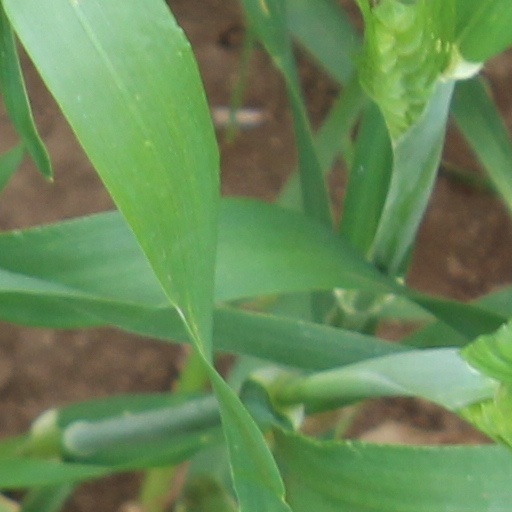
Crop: wheat